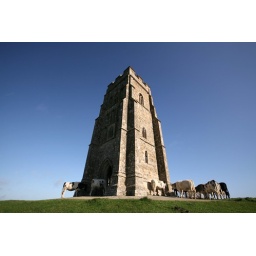
Glastonbury Tor with cows around tower